History of Korean animation

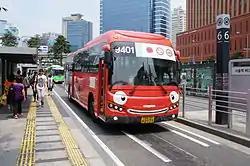
Tayo bus 'Gani'

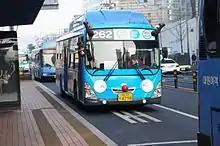
Tayo bus 'Rudolph'

According to records, the first sound animated character was 'Gaekkum', who was created in 1936. Before the division of the two Koreas, the Pyongyang animation study opened in 1948. In the same year, the north region of the parallel 38th became a communist republic.